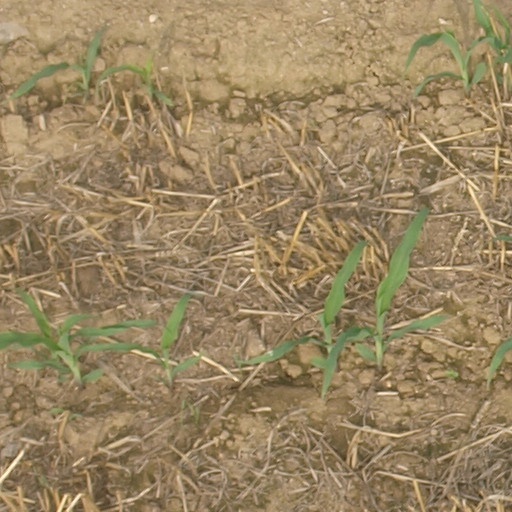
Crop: maize; corn